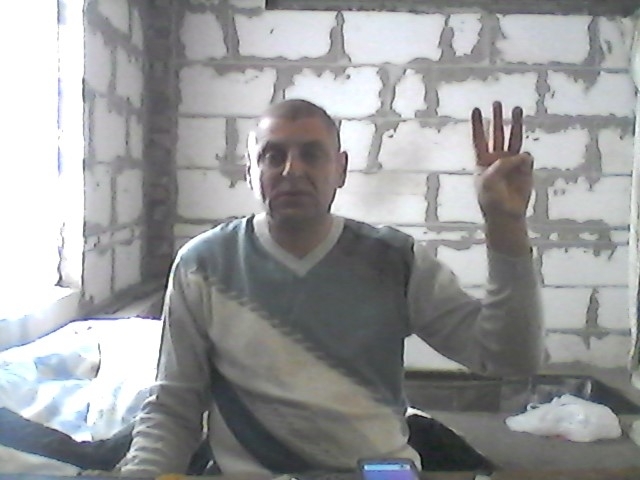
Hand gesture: three